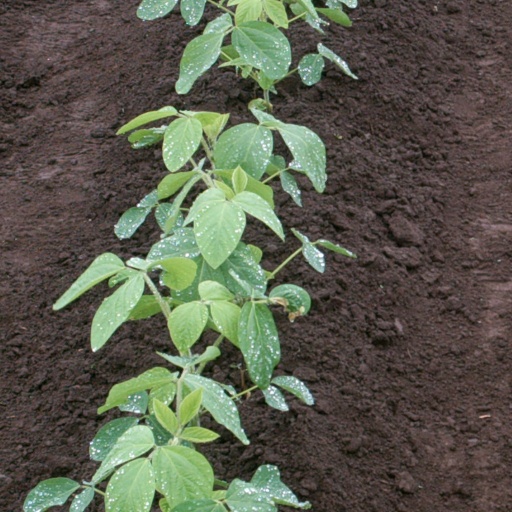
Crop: soybean